Sally Macintyre

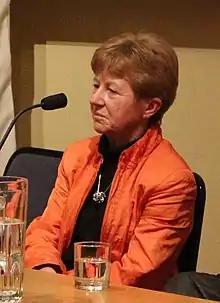
Macintyre in 2013

Dame Sarah Jane Macintyre (born 1949), known as Sally Macintyre, is a British medical sociologist. She is a professor emerita (formerly professor of social and public health sciences) at the University of Glasgow.